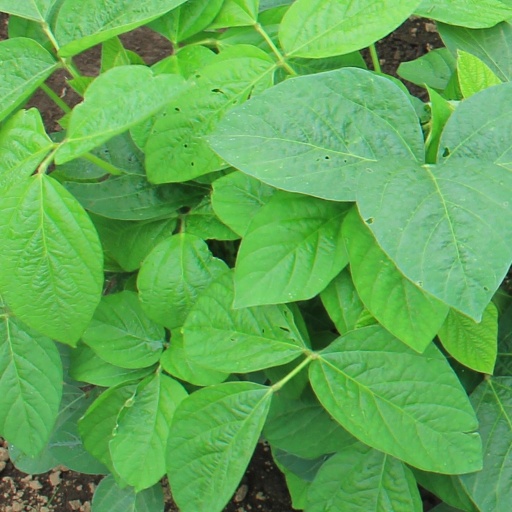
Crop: soybean